Article 70 of the Constitution of Bangladesh

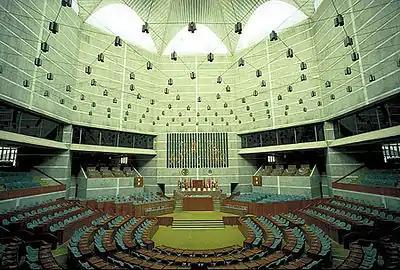
Bangladesh's parliament is described as a rubber stamp body due to Article 70, as MPs are unable to cross the floor or cast conscience votes.

Article 70 of the Constitution of Bangladesh is a controversial clause that imposes ultra-strict party discipline in the country's Parliament.